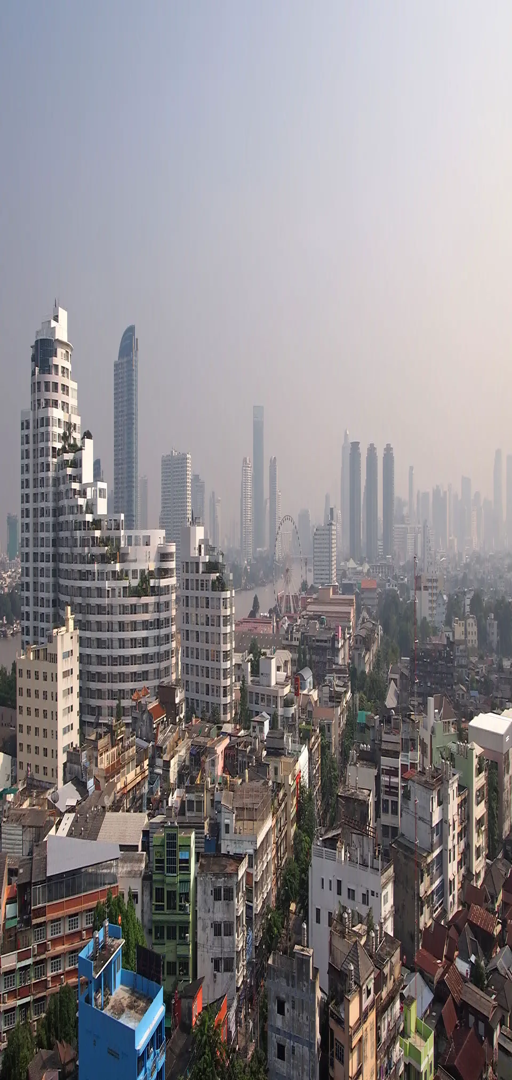
the skyline in day time